Global Energy Prize

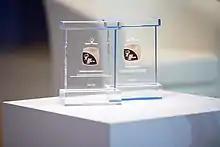
The statuettes given to laureates (2019)

The International Award Committee is responsible for choosing the laureates of the Global Energy Prize. It includes: